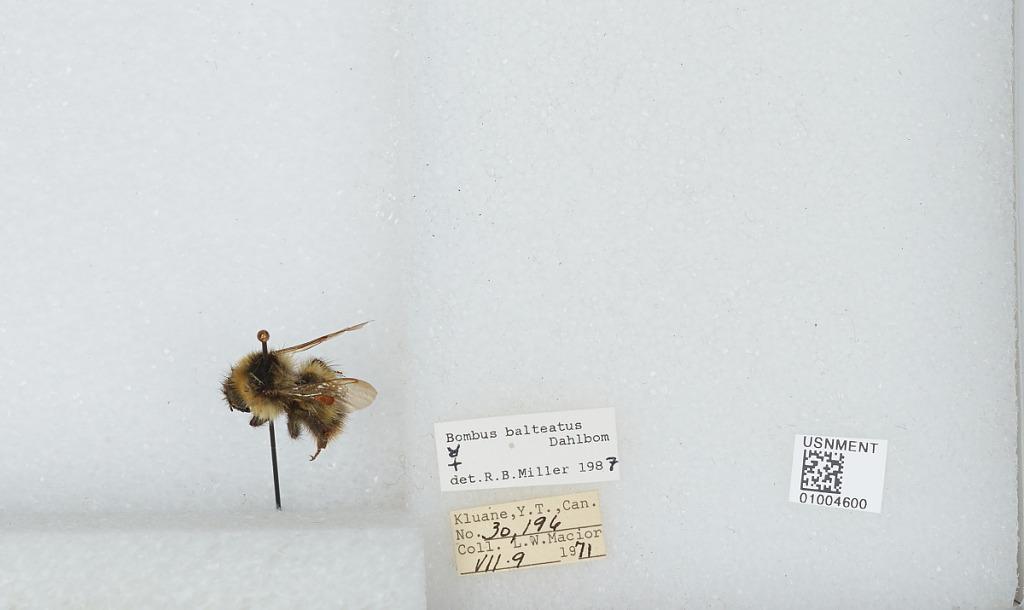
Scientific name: Bombus (Alpinobombus) balteatus Dahlbom
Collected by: L. Macior
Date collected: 1971-7-9
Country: Canada
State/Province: Yukon Territory
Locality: Kluane
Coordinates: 60.75, -139.5
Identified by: Miller, R. B.